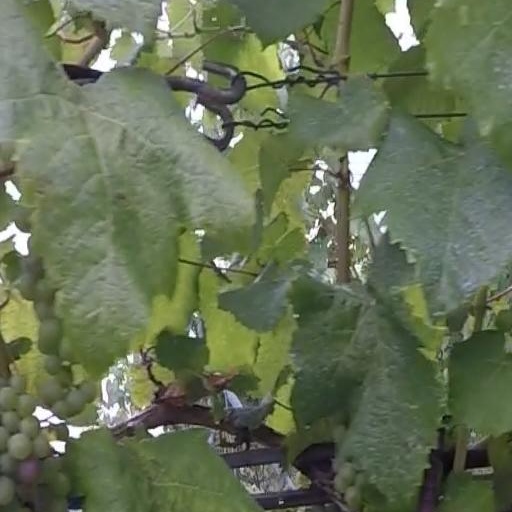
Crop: grape